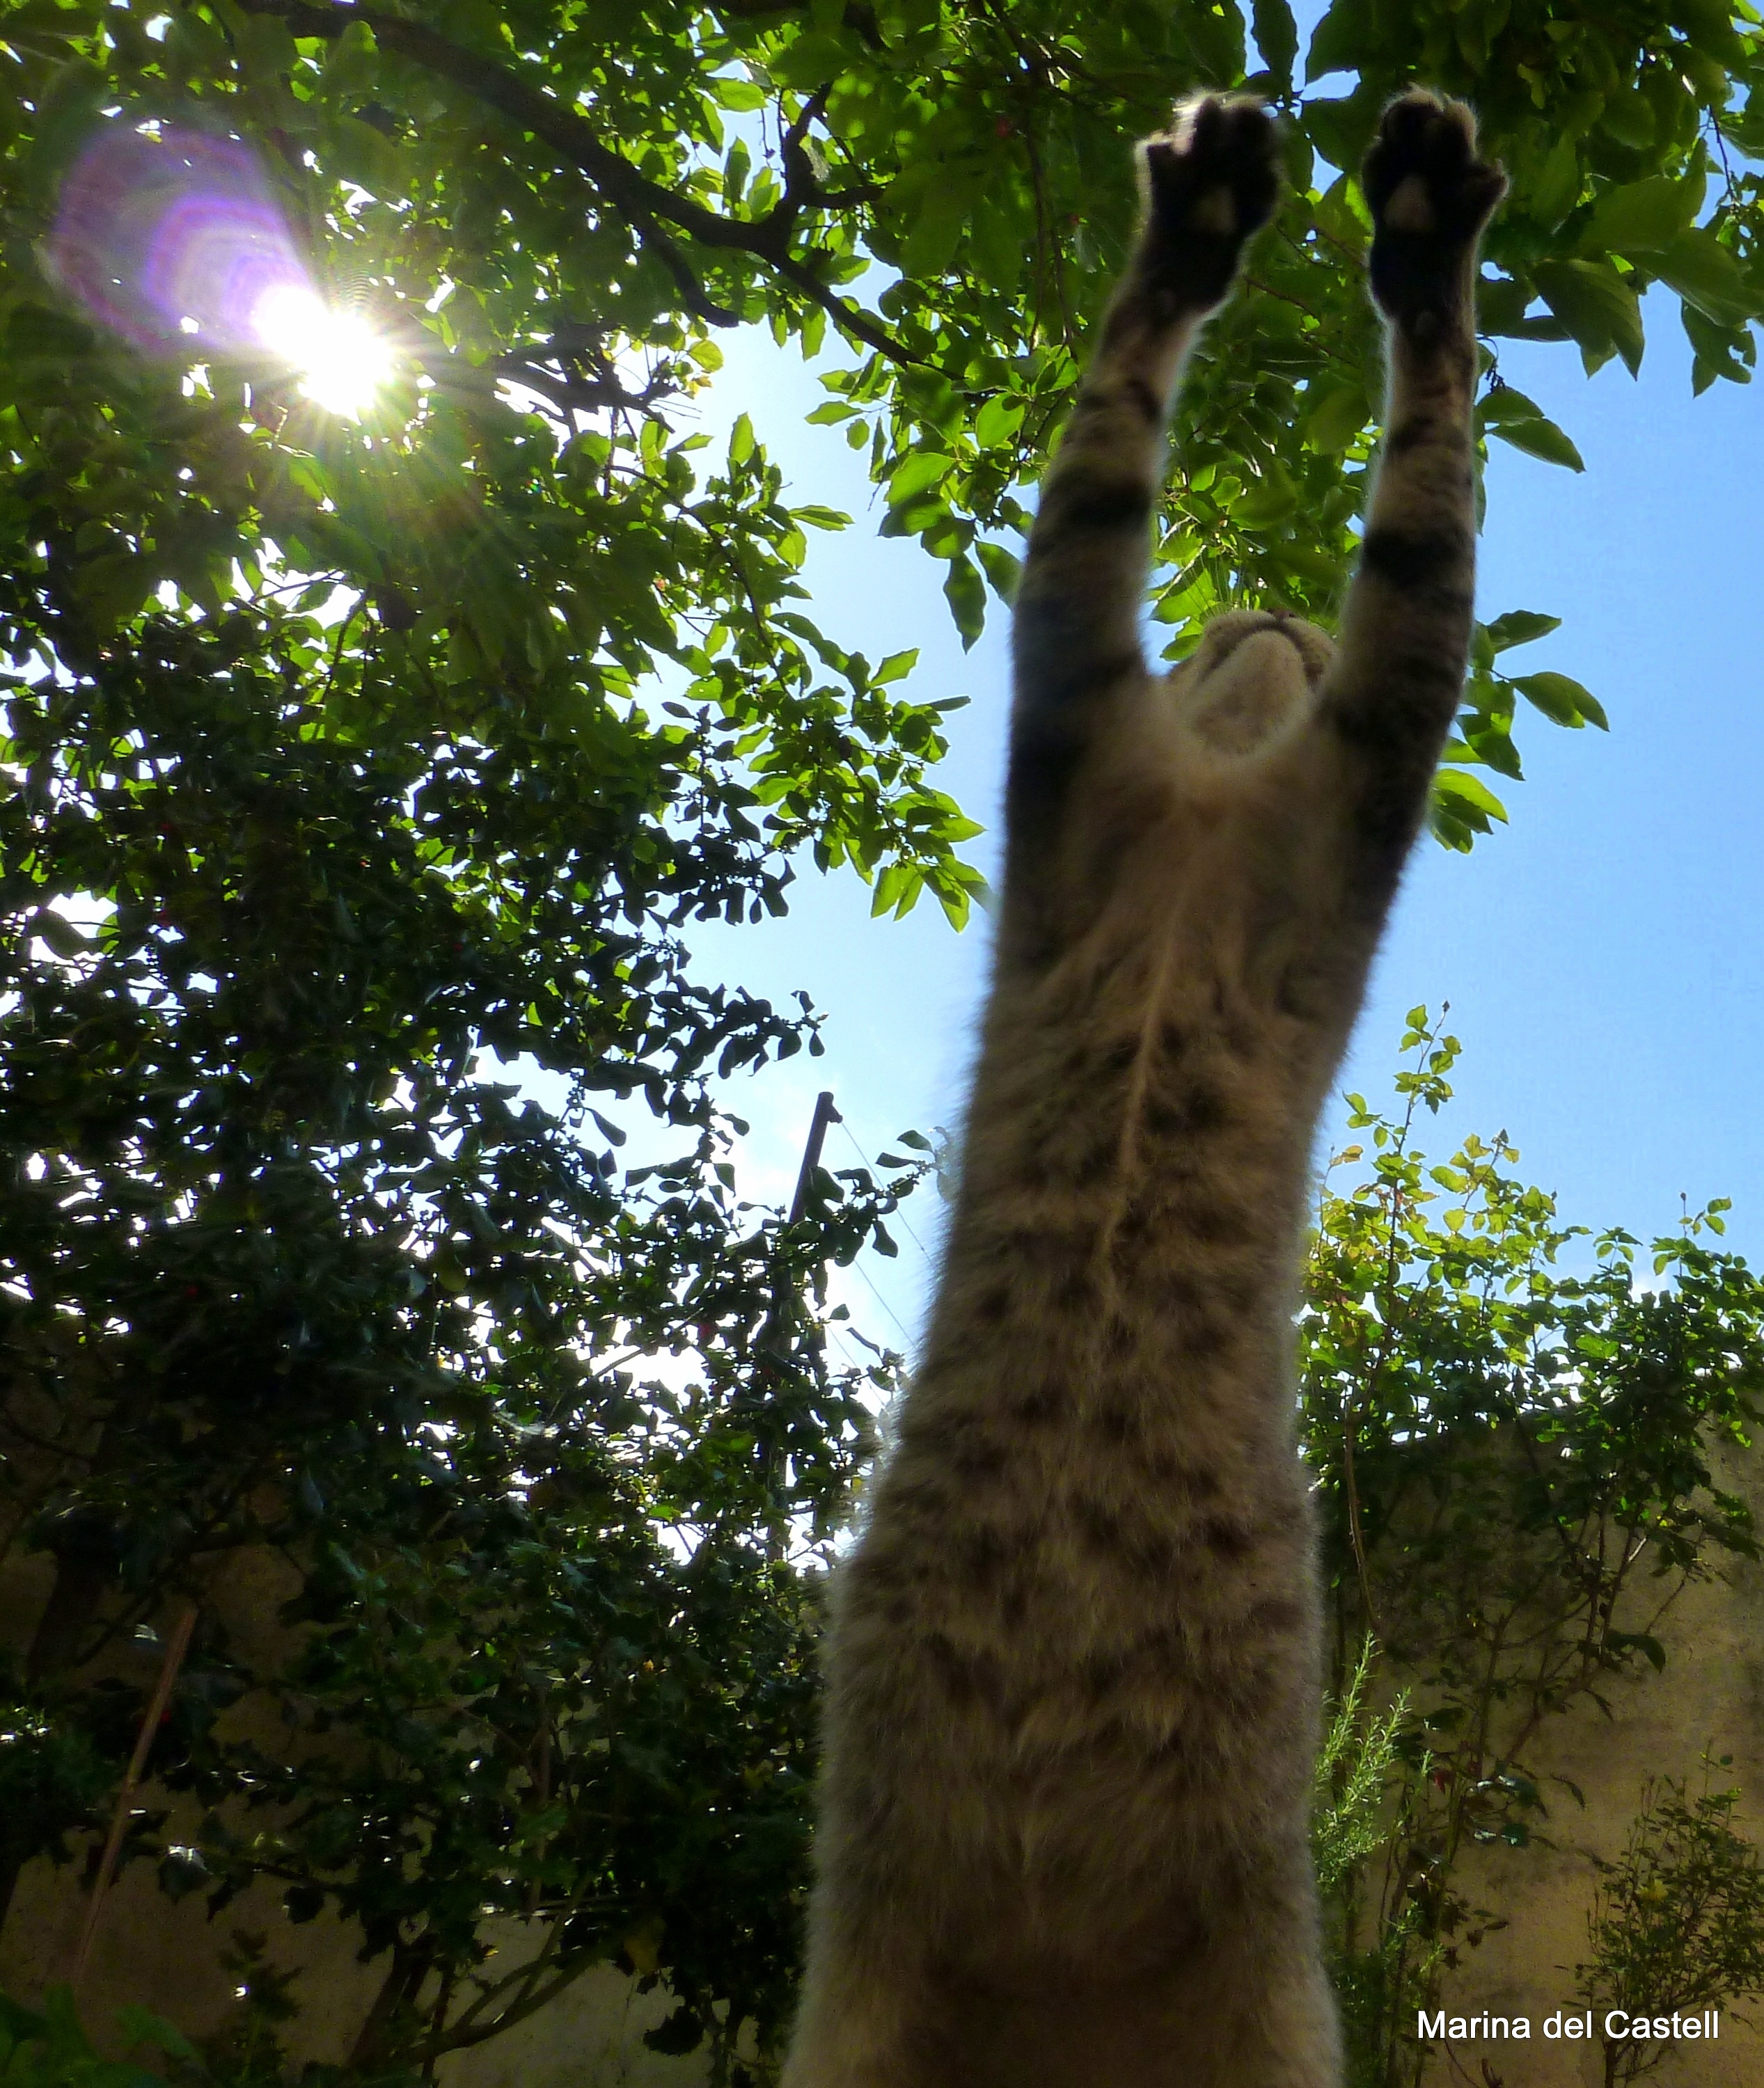
tree, nature, branch, fly, jump, wildlife, jungle, cat, mammal, salt, garden, fauna, nap, giraffe, sunny, chat, catalunya, catalonia, naturaleza, garten, jardin, natur, katze, soleado, salto, siesta, saut, sprung, ensoleill, gatto, natura, sonnig, fliegen, volare, volar, voler, giardino, soleggiato, jard, bond, satz, somme, pisolino, migdiada, schl fchen, giraffidae, woody plant